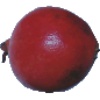
Label: Pomegranate 1